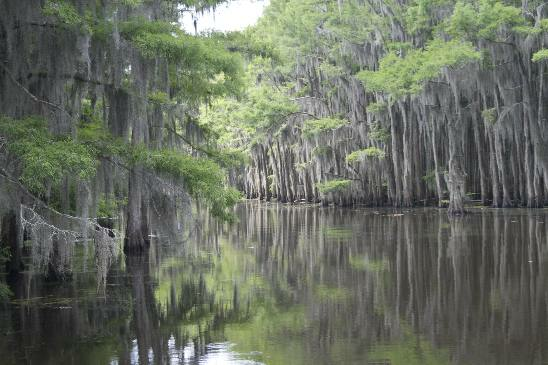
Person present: No